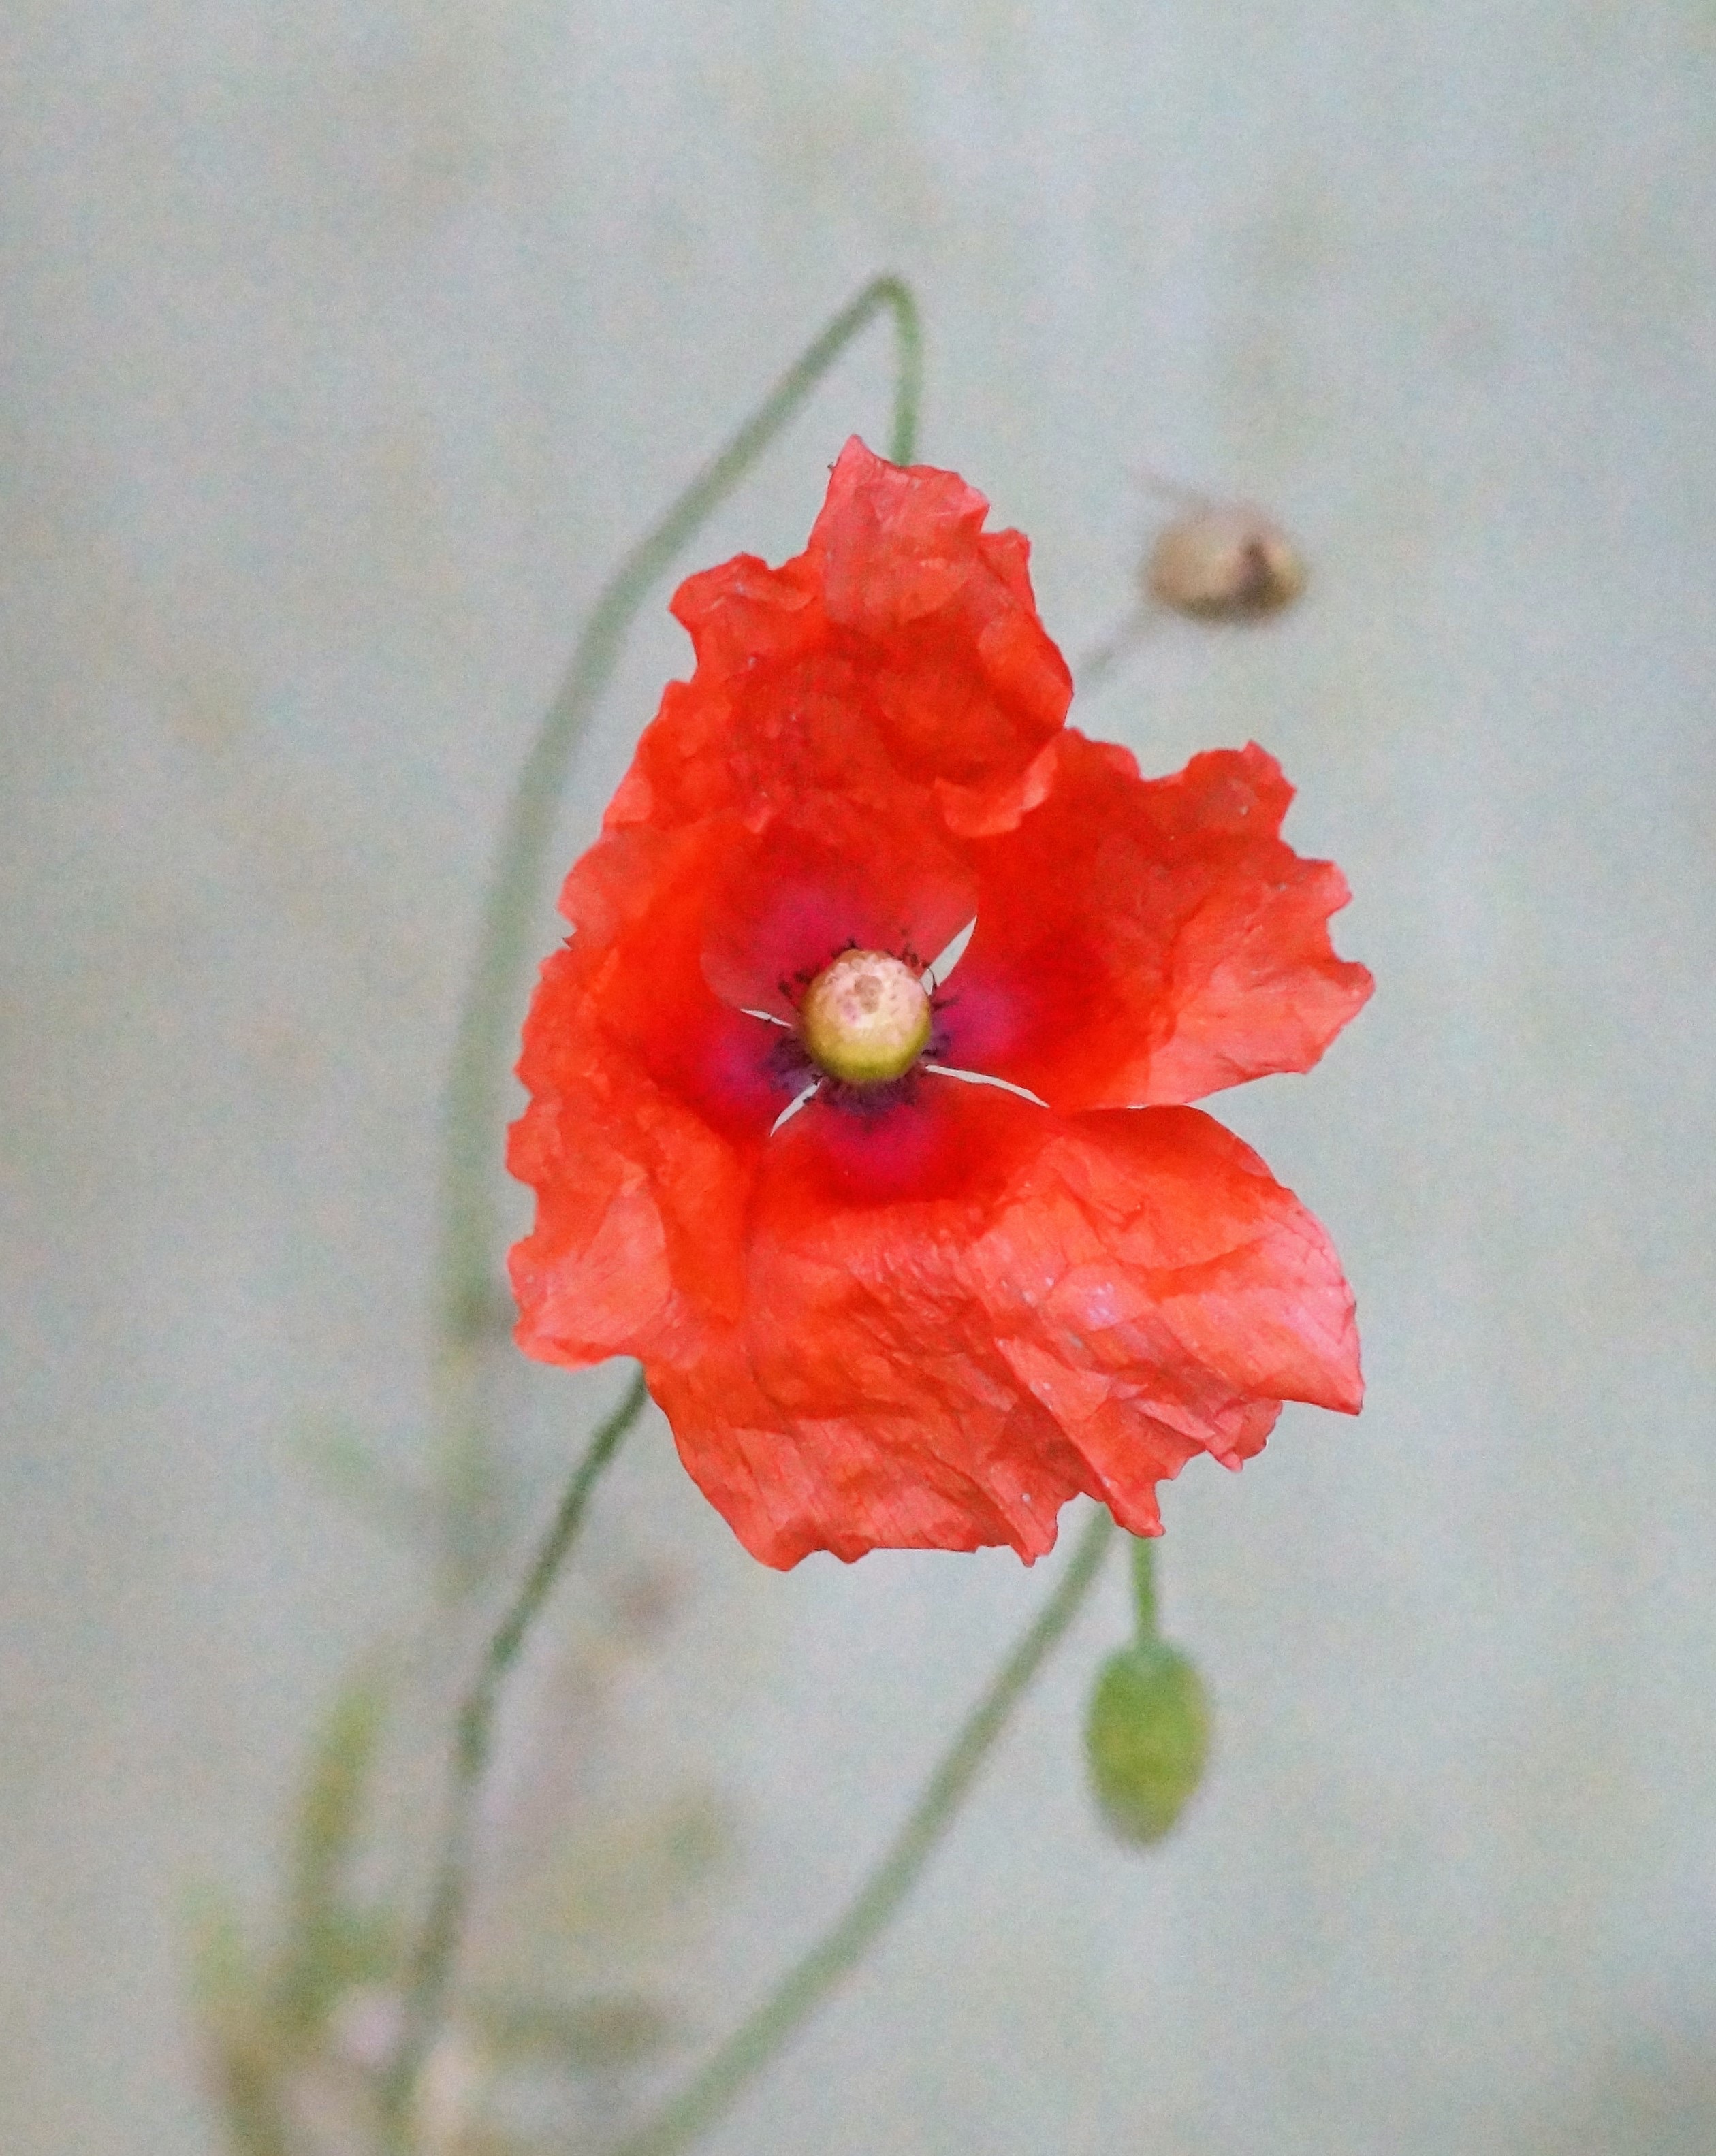
plant, flower, petal, red, flora, poppy, hibiscus, coquelicot, macro photography, flowering plant, land plant